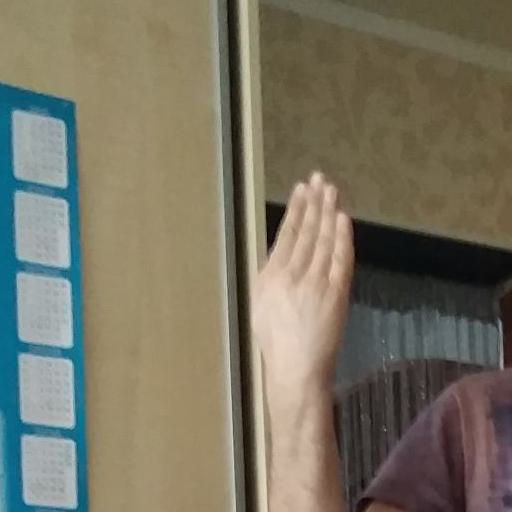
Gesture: stop_inverted